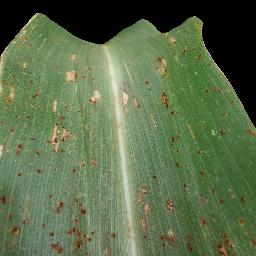
Label: Corn___Common_rust